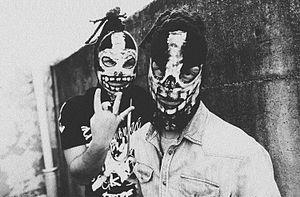
Genetikk est un groupe de hip-hop allemand, originaire de Sarrebruck. Il se compose du rappeur Karuzo et du producteur Sikk.